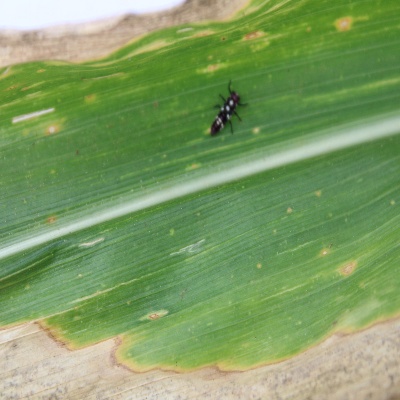
Crop: Maize
Condition: leaf blight